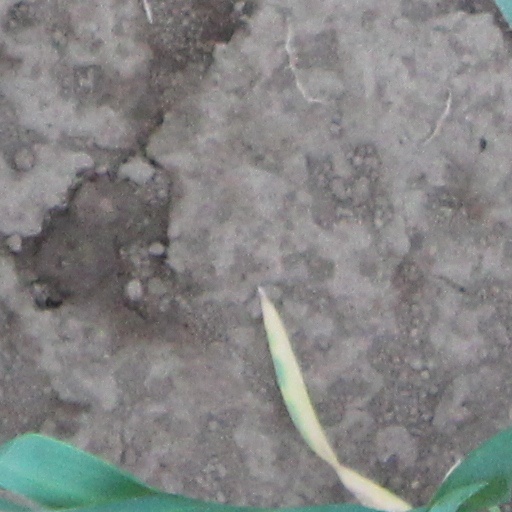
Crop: wheat